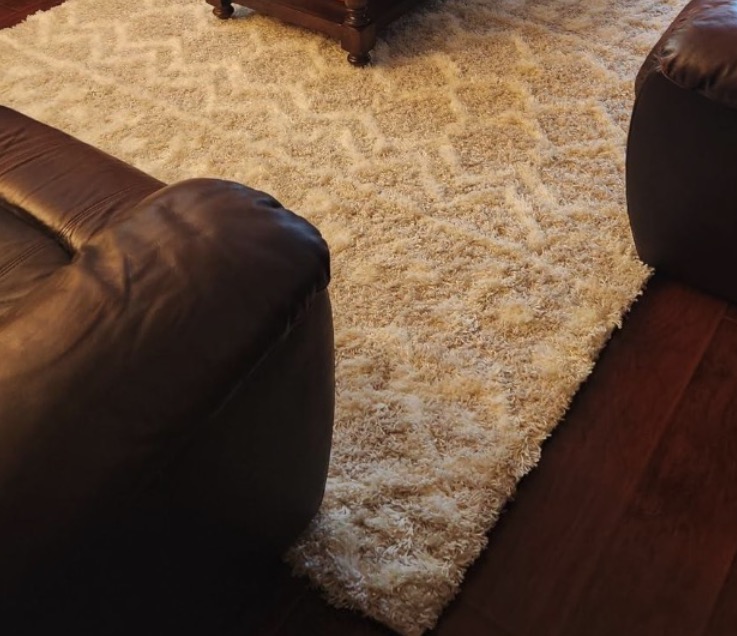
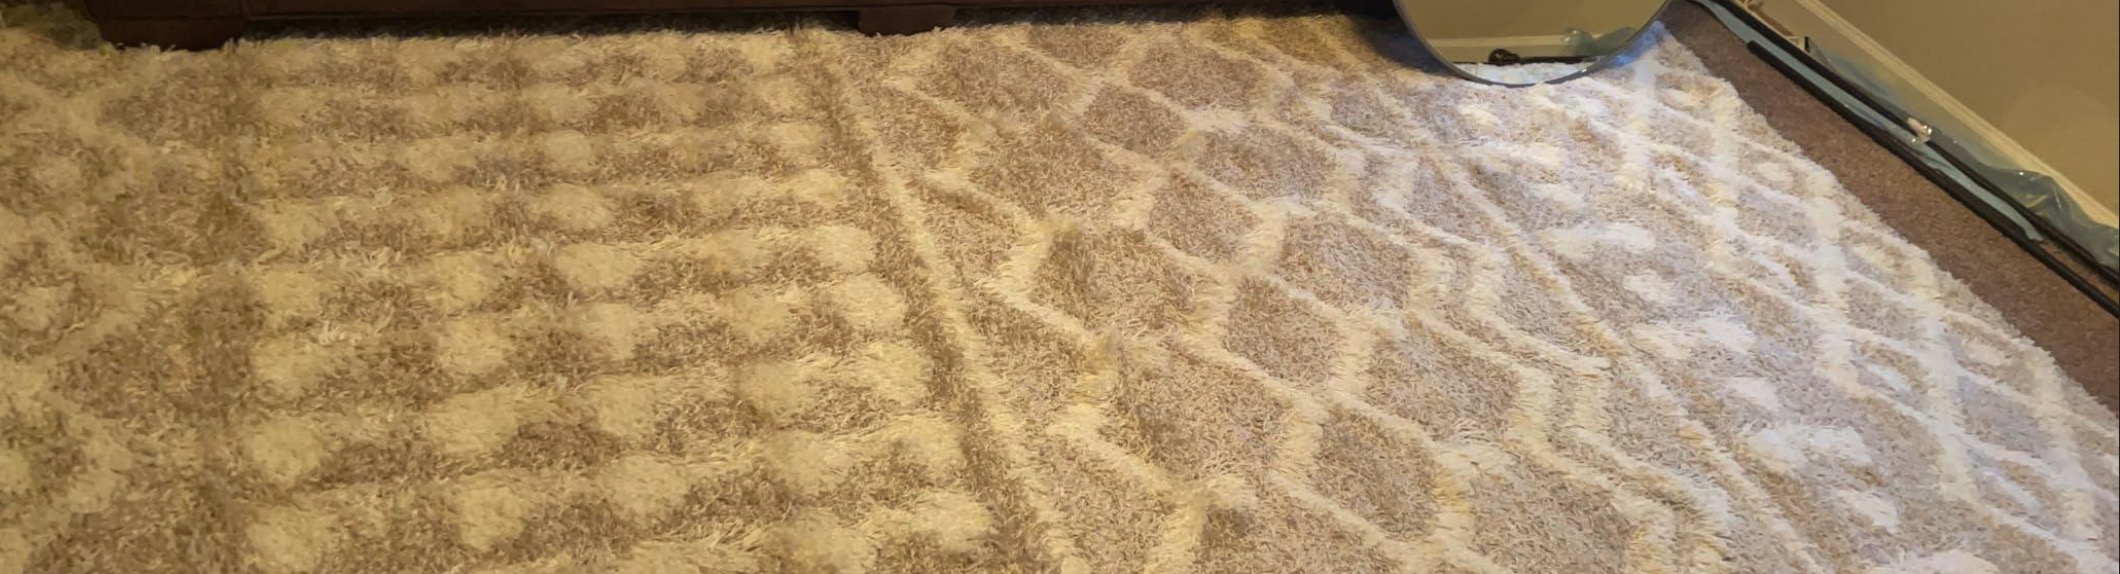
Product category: misc
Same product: yes